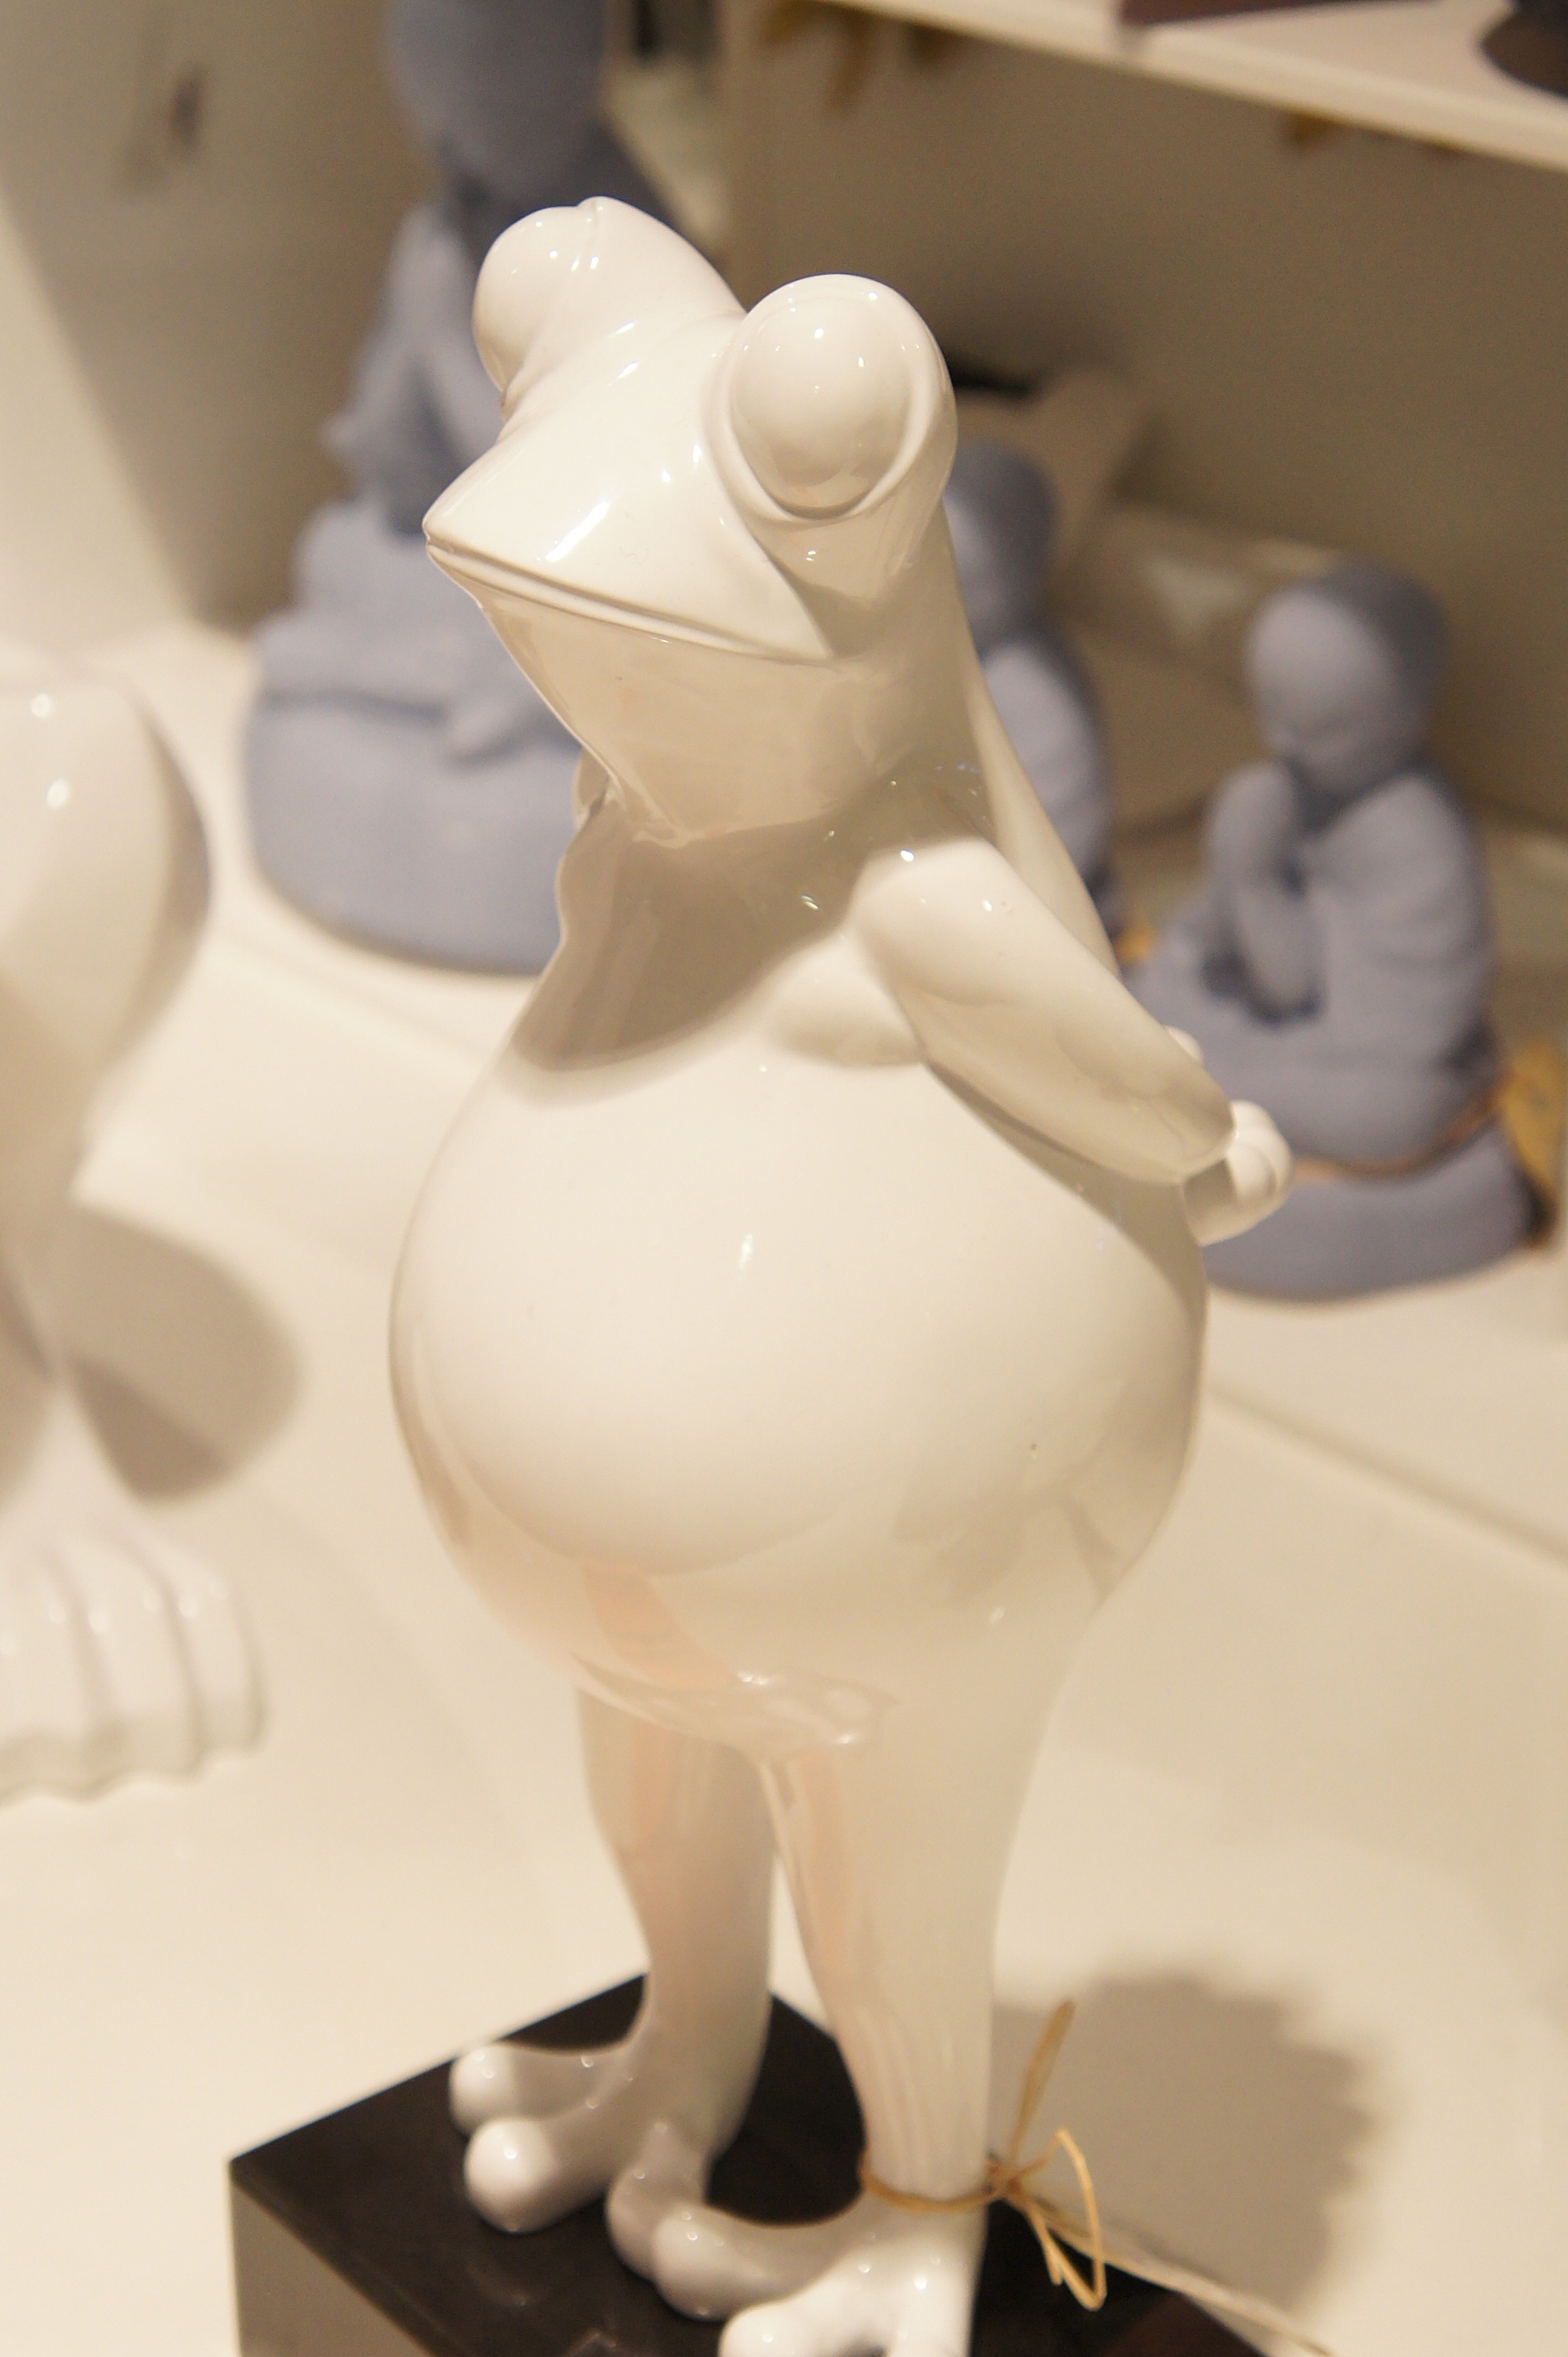
white, statue, ceramic, frog, toy, sculpture, art, figurine, carving, porcelain, decorating